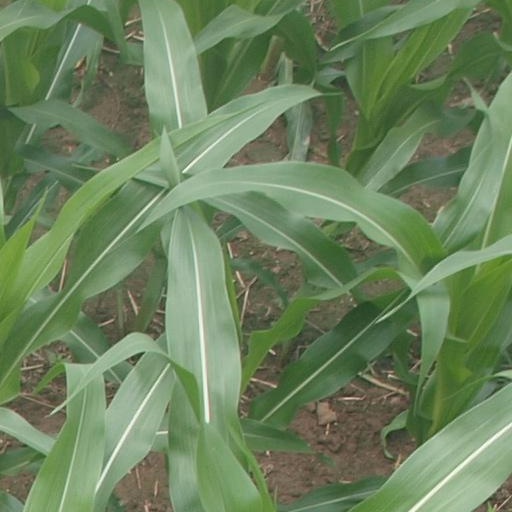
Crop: maize; corn